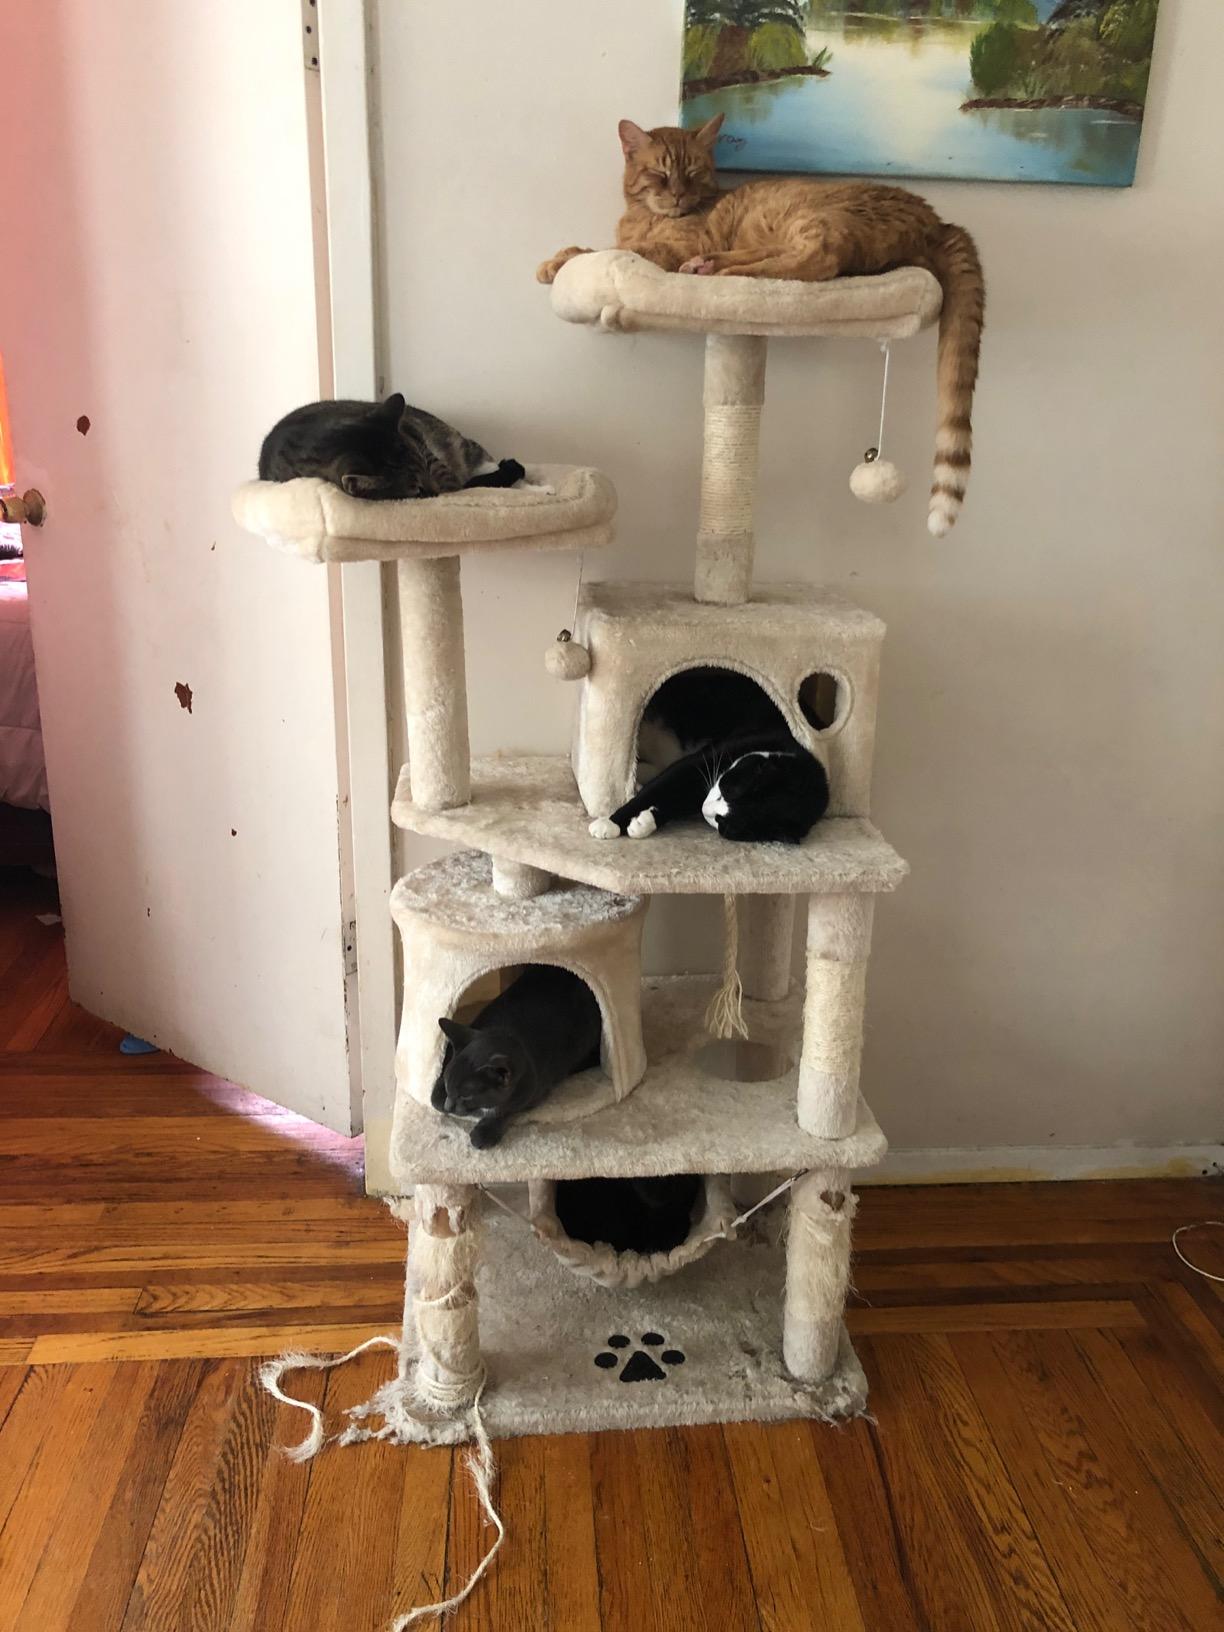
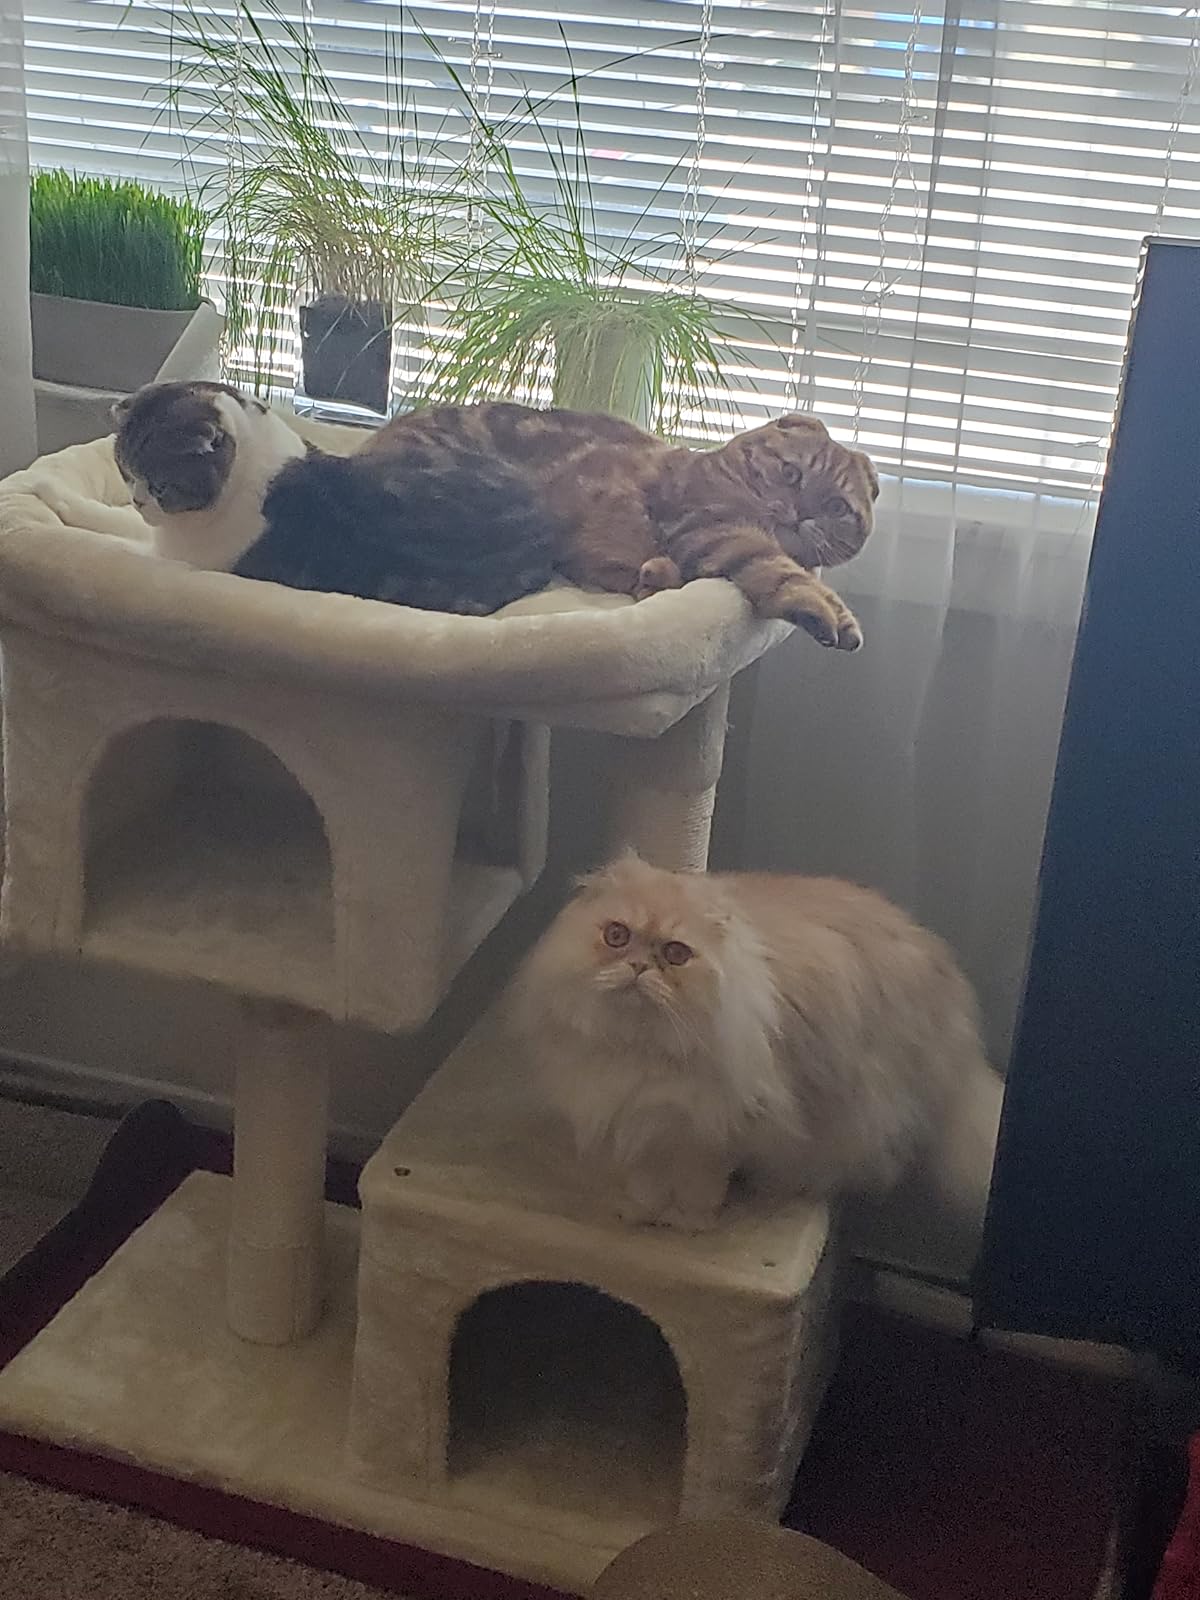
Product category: items_cat tree
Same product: no